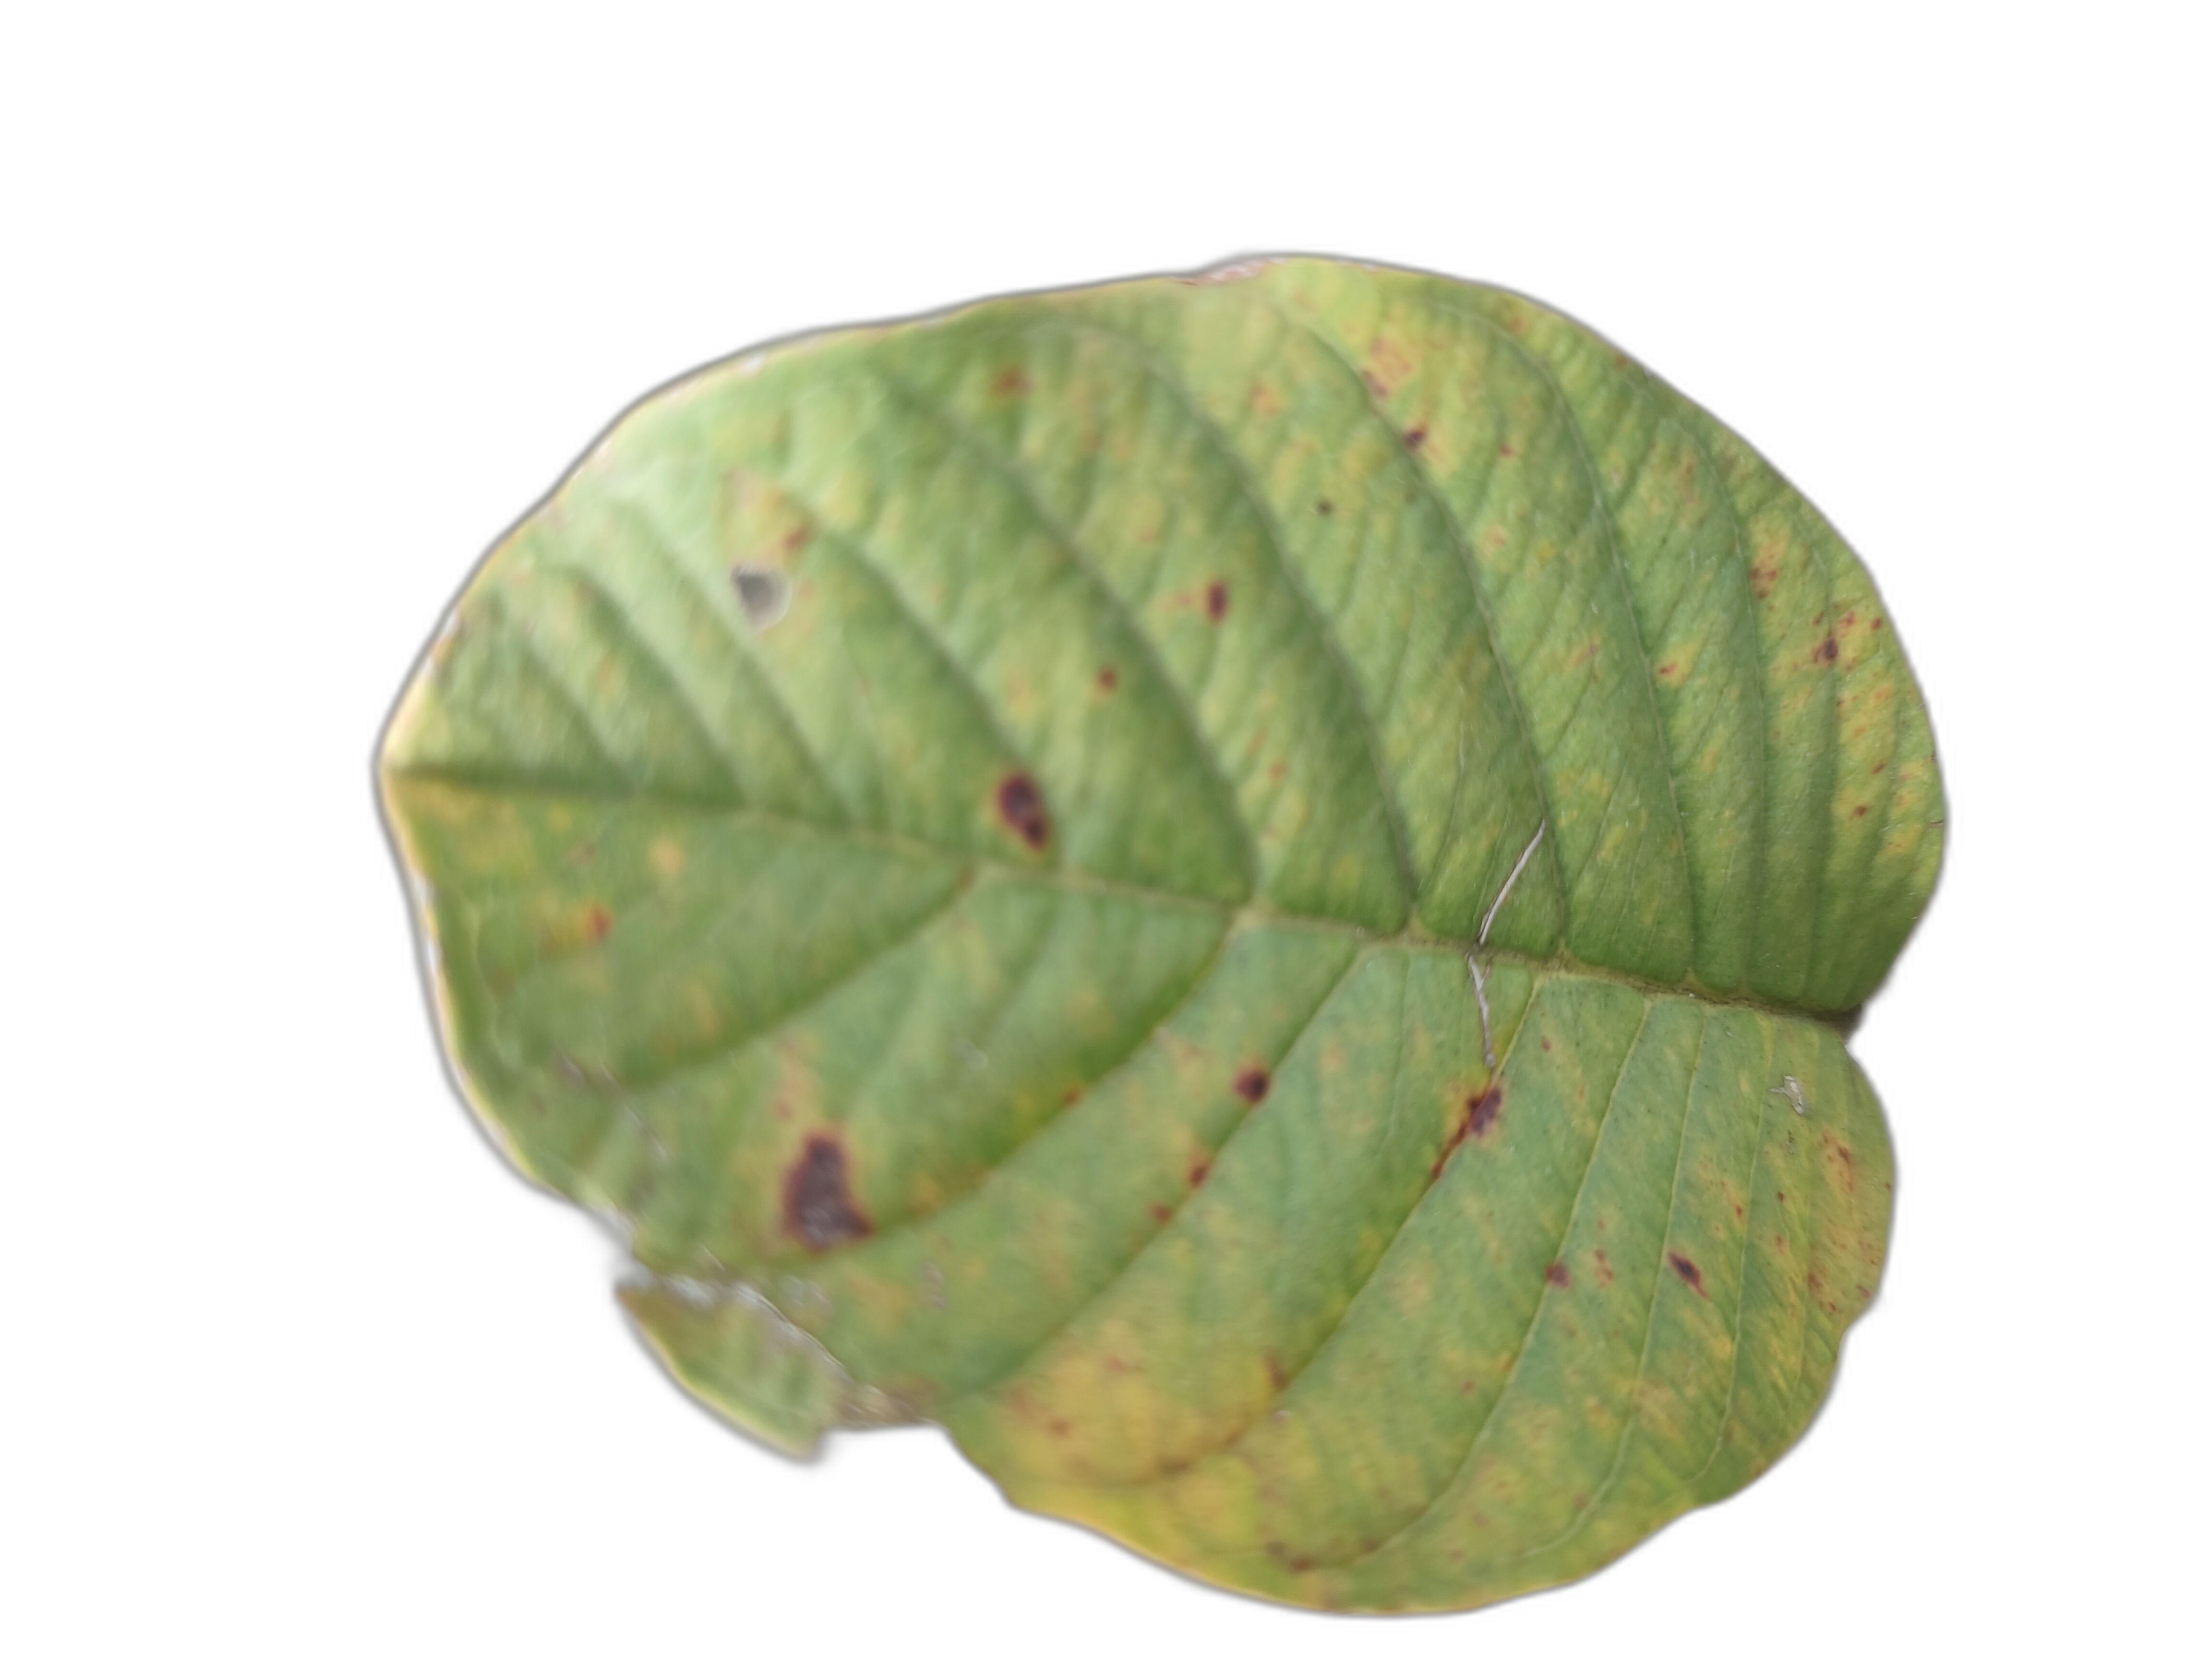
Plant part: leaf
Disease: Rust